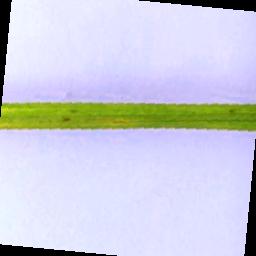
Label: Rice___Brown_Spot